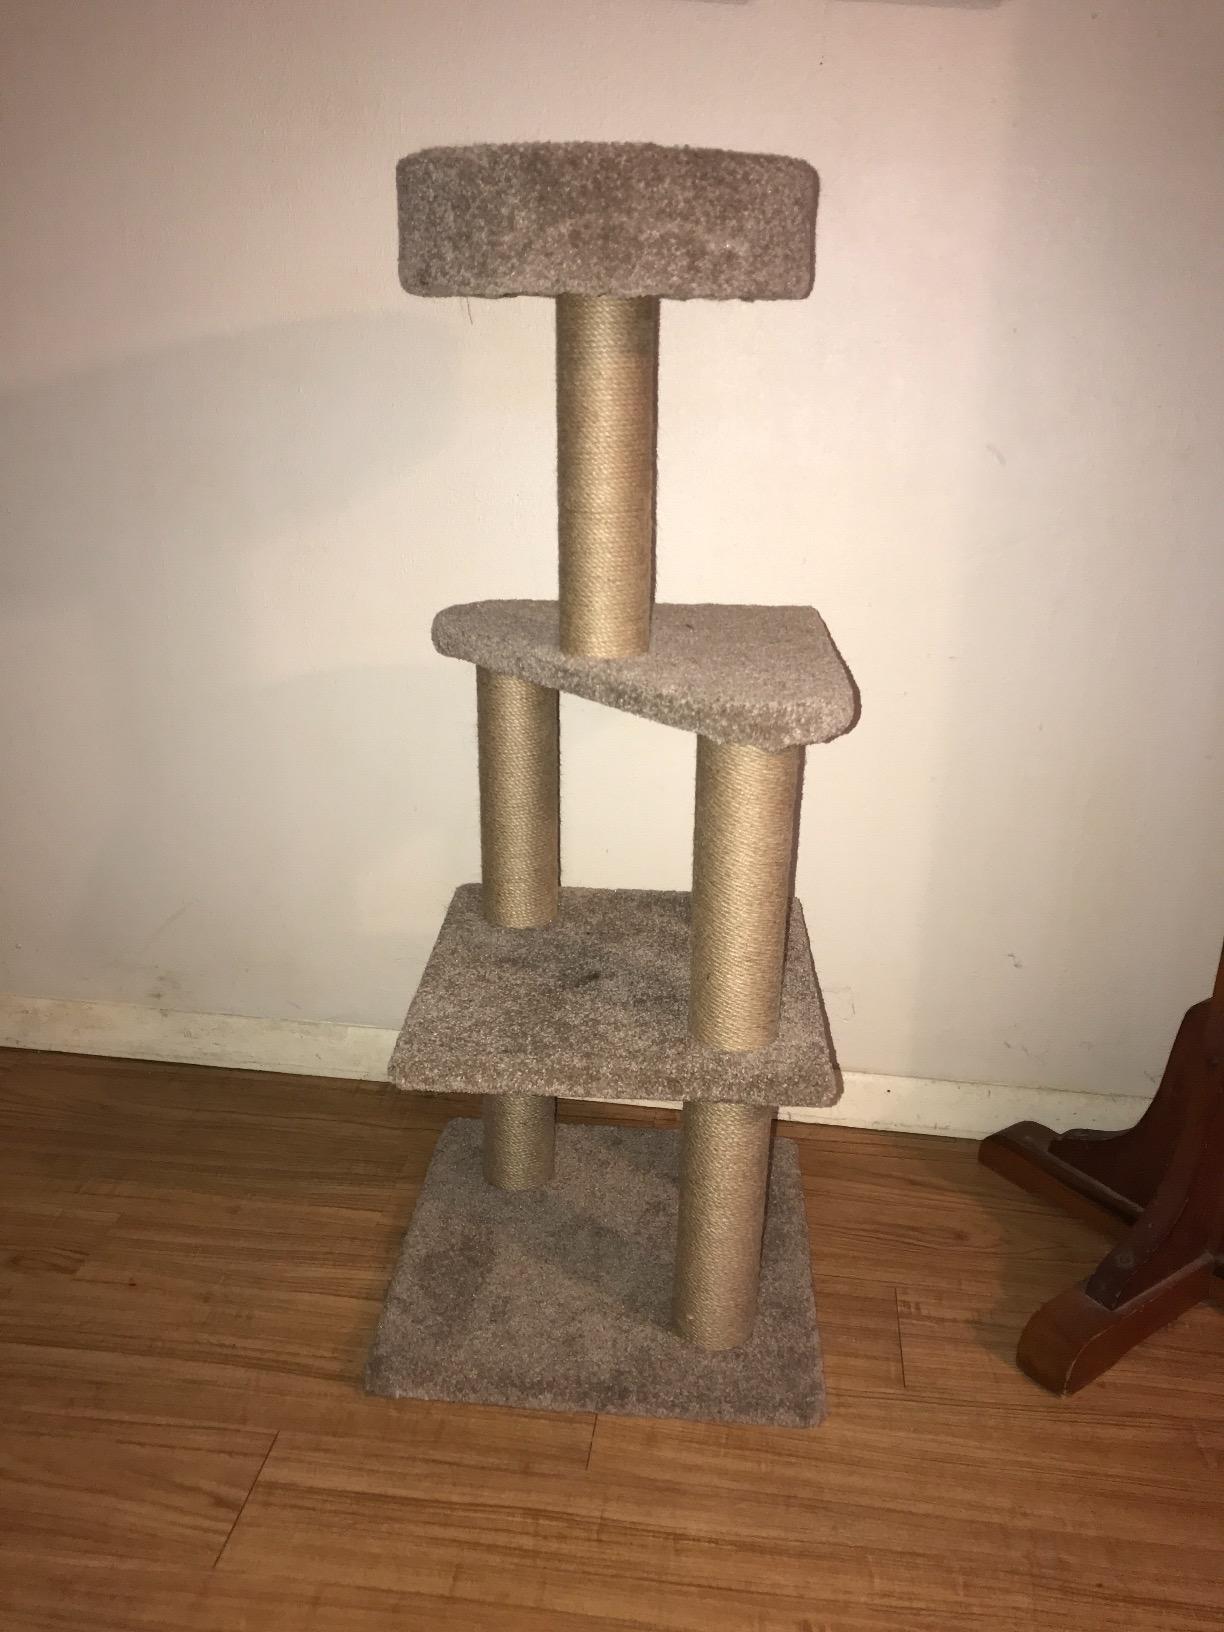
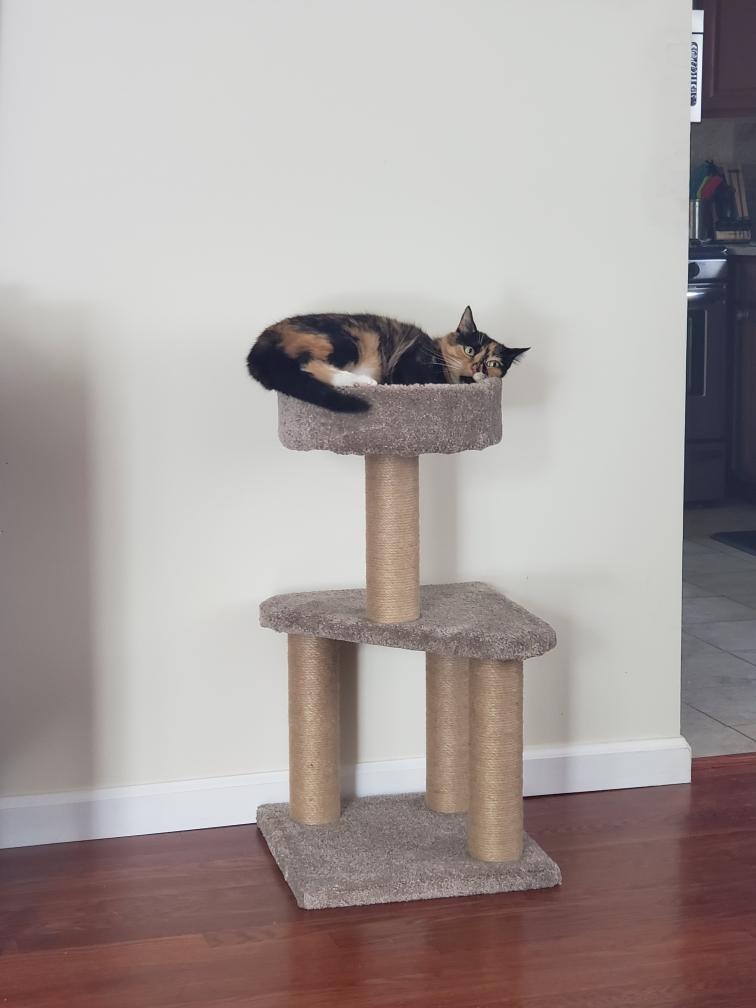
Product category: items_cat tree
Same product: no